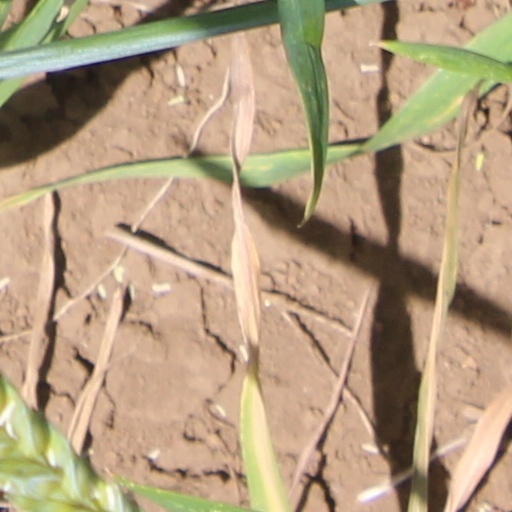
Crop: wheat